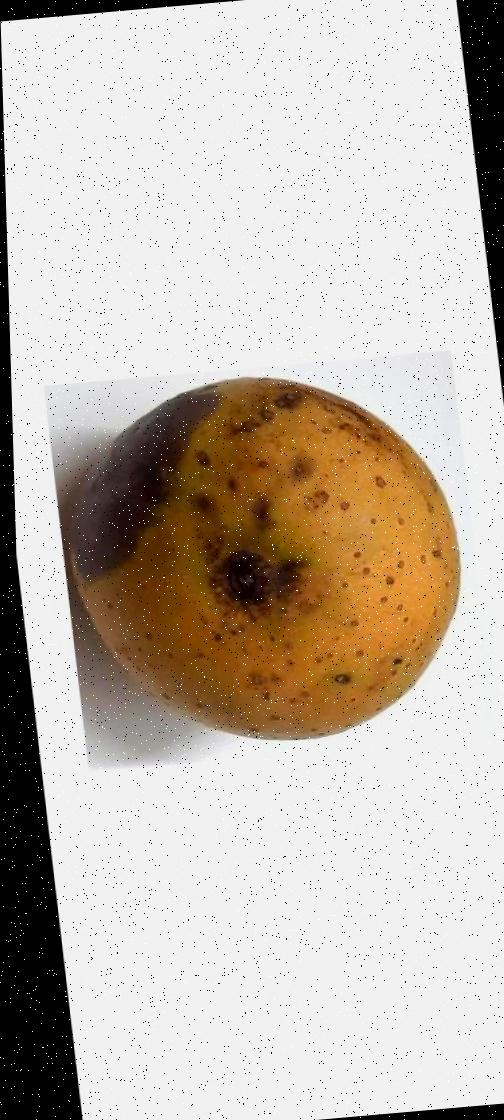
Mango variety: Gourmoti